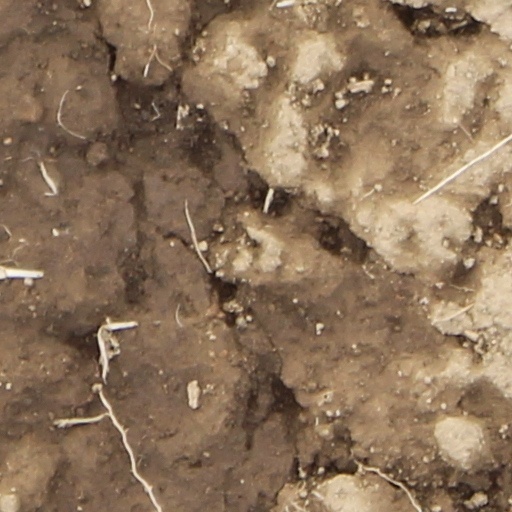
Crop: wheat